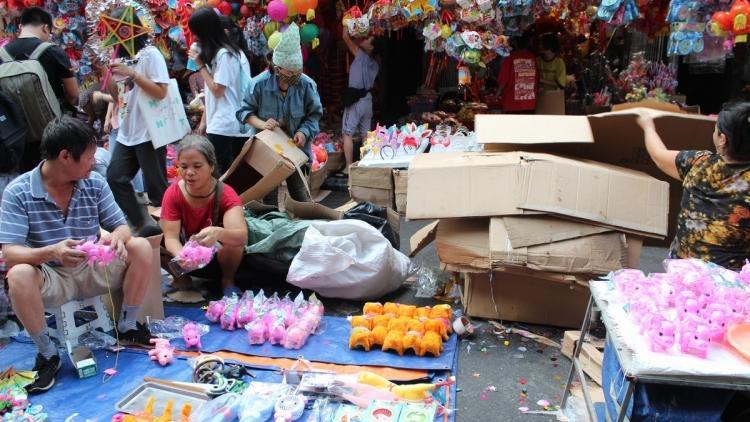
có nhiều gian hàng đang bày bán các loại đồ chơi